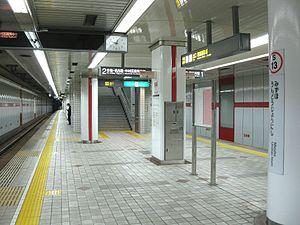
Mizuho Undōjō Nishi est une station du métro de Nagoya sur la ligne Sakura-dōri dans l'arrondissement de Mizuho à Nagoya.